Solomon Tilewa Johnson

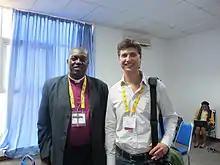
Solomon Tilewa Johnson (left), in 2010

Solomon Tilewa Ethelbert Willie Johnson (27 February 1954 - 21 January 2014) was a Gambian Anglican bishop. He was the bishop of the Anglican Diocese of Gambia and the Rio Pongas and archbishop of the Church of the Province of West Africa. He was married and had a son and two daughters.